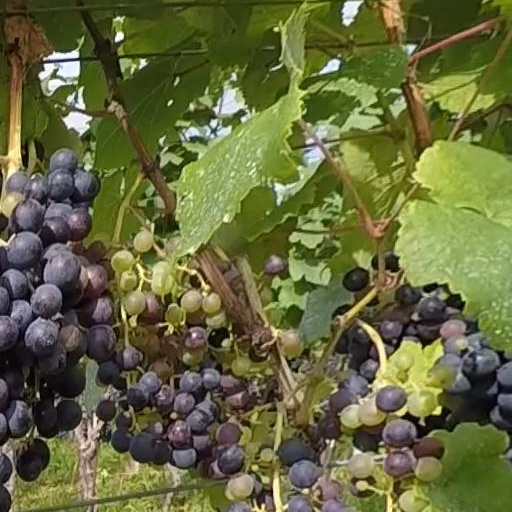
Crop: grape